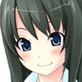
Portrait style: Anime Portrait